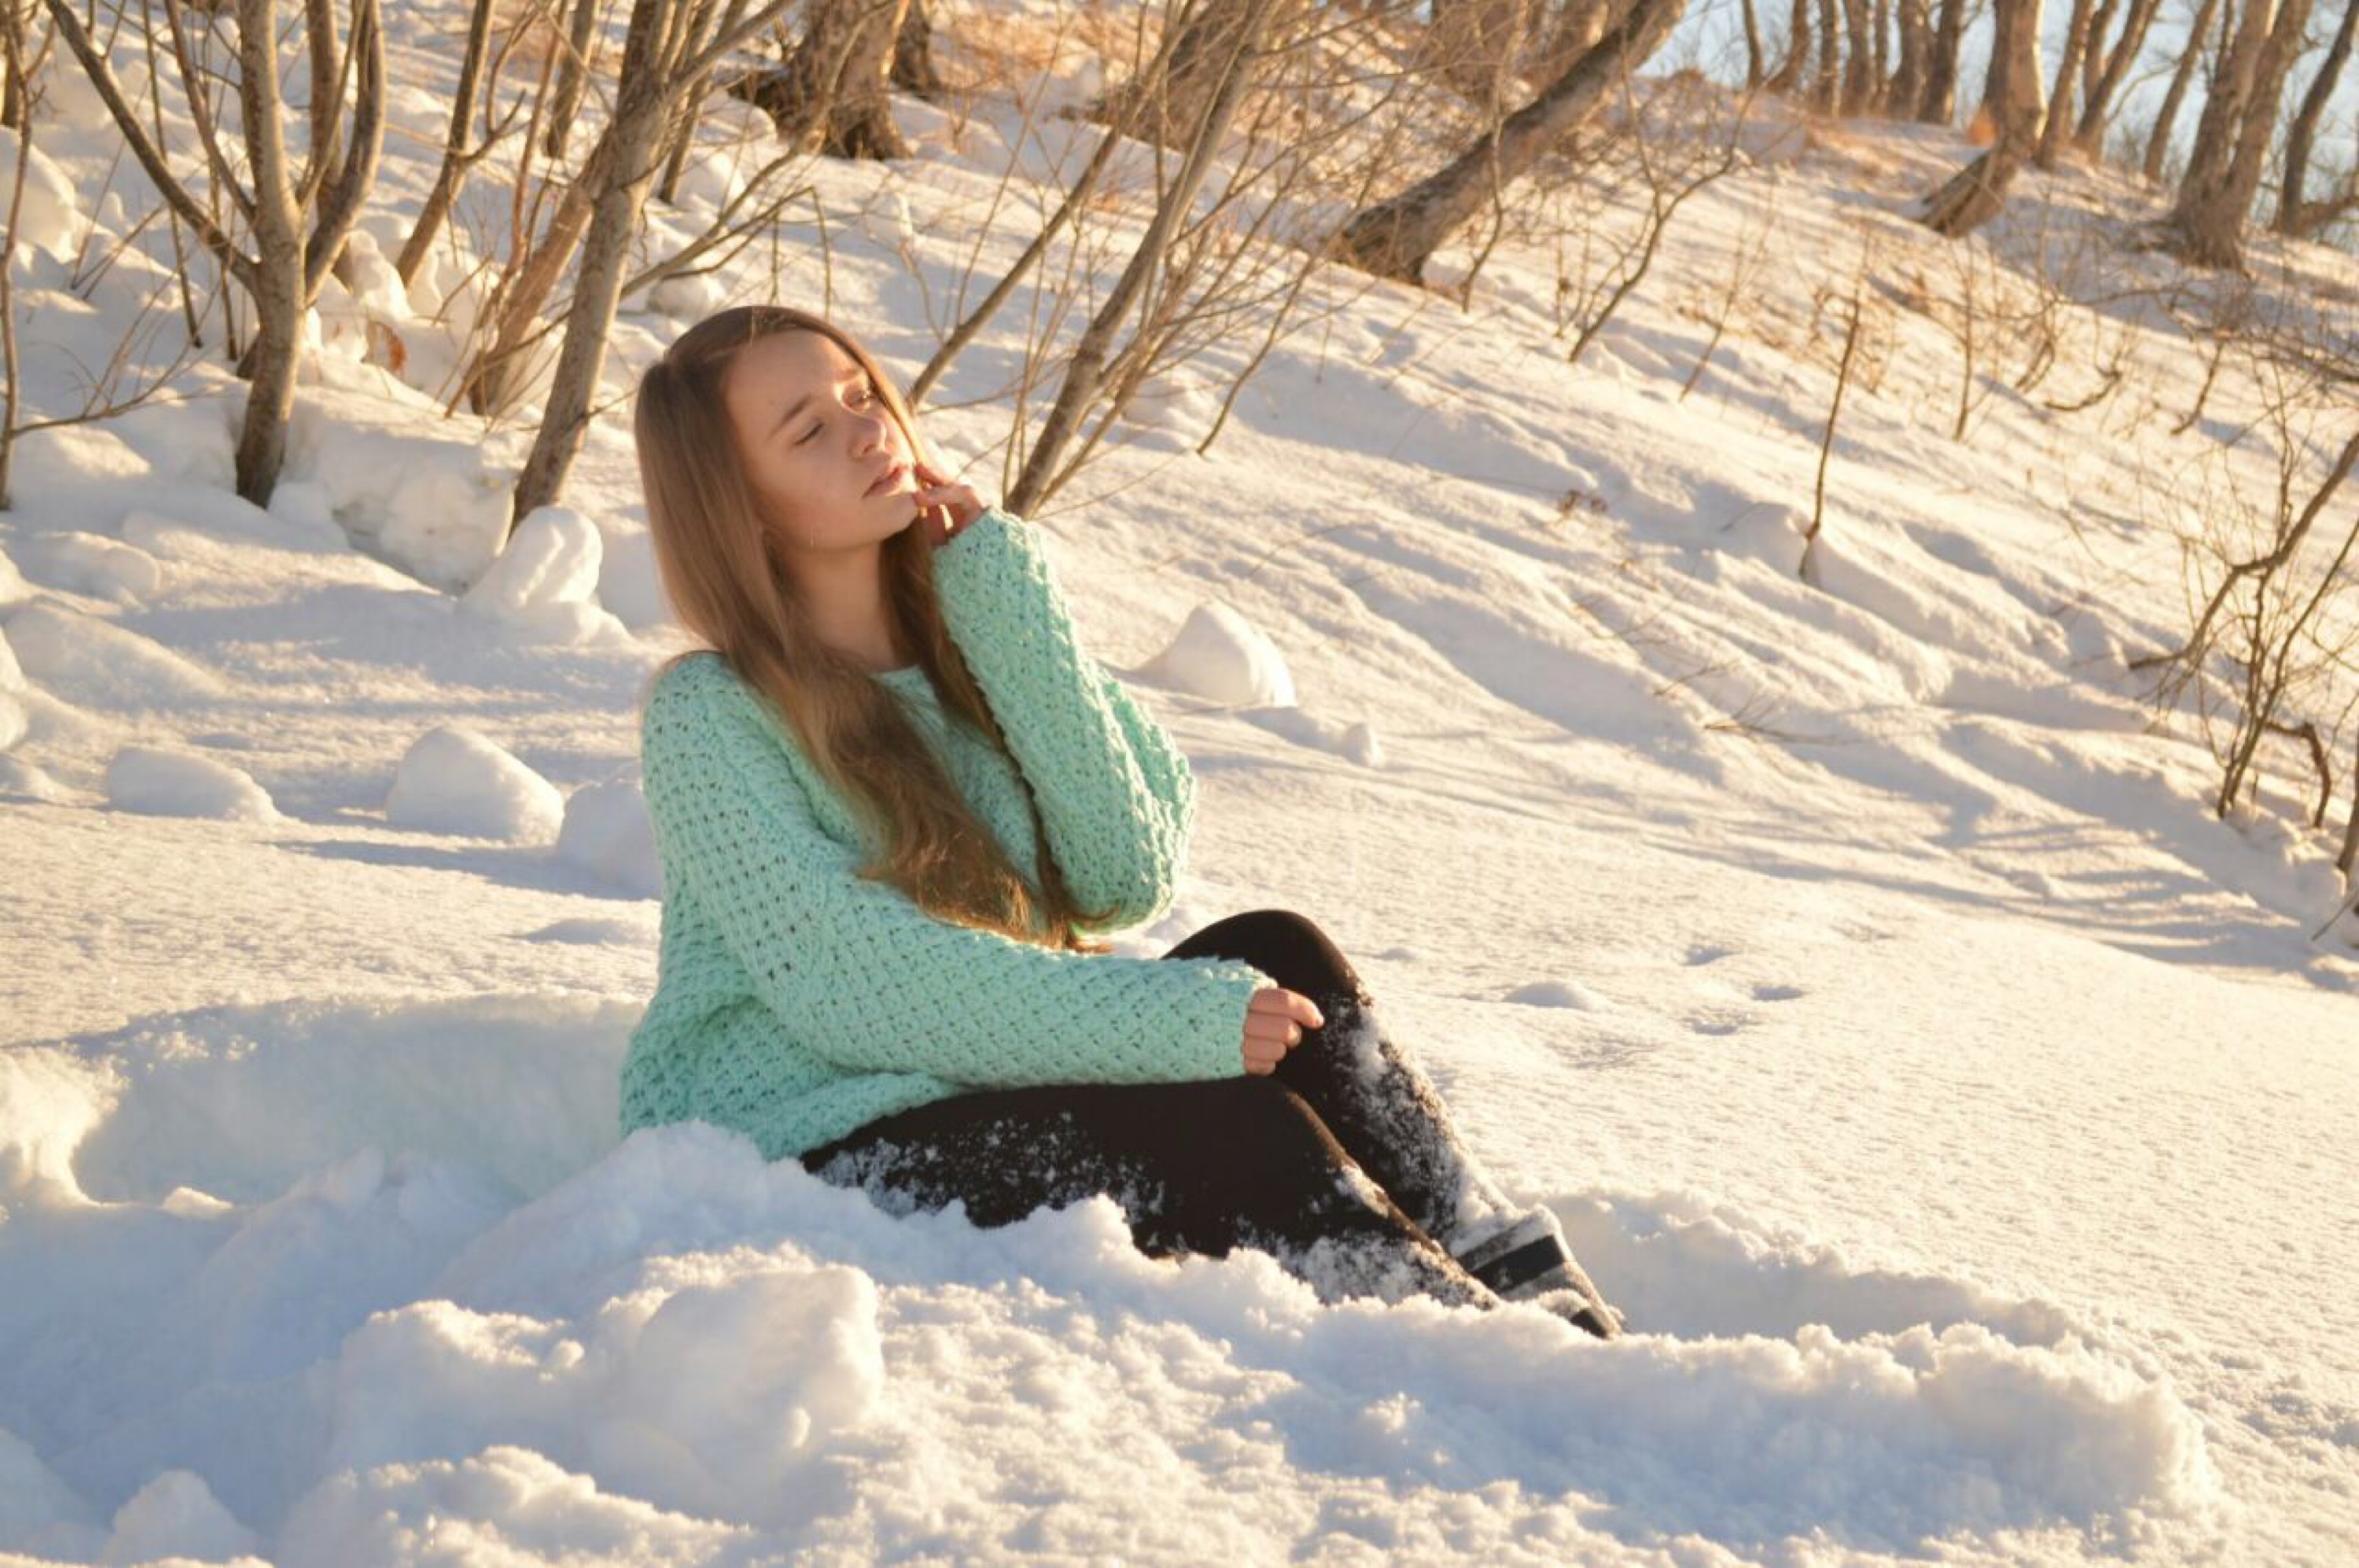
snow, winter, weather, season, footwear, freezing